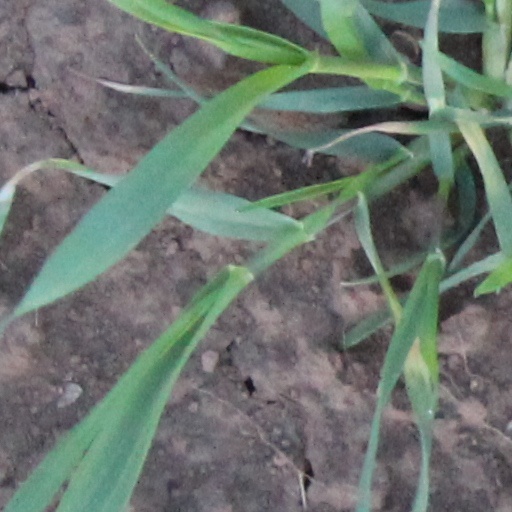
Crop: wheat